Tropical Depression Crising (2017)

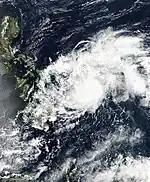
Tropical Depression Crising approaching the Philippines on April 14

Tropical Depression Crising was a weak tropical cyclone which produced flooding and landslides in the central Philippines in mid-April 2017. Crising formed as a tropical depression on April 13 near Palau. The system moved west-northwest and struck Samar on April 15. It then crossed the Visayas and emerged into the South China Sea on the next day. Crising turned north-northeast on April 17. Due to dry air and wind shear, Crising could only intensify slightly. Environmental condition soon deteriorated, and Crising weakened to a low-pressure on April 19. The remnants continued to track northeastward and dissipated on the next day southeast of Taiwan.